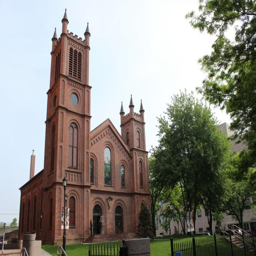
the center says it 's not getting enough money from the city .